Telavi Municipality

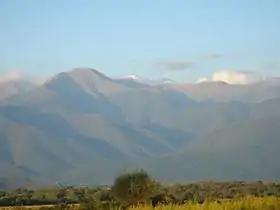
The Alazani River Plain

Telavi Municipality is bordered on the north and west by Akhmeta Municipality, on the northeast by the Republic of Dagestan, on the east by Kvareli Municipality, on the south-east by Gurjaani Municipality, and on the south-west by Sagarejo Municipality. A large part of the municipal lands is occupied by deciduous forests.